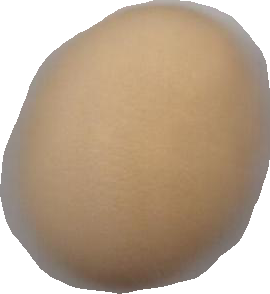
Variety: Grobogan